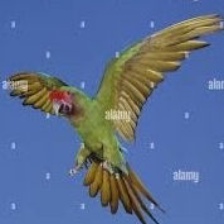
Species: MILITARY MACAW
Scientific name: ARA MILITARIS
ImageNet parent category: macaw